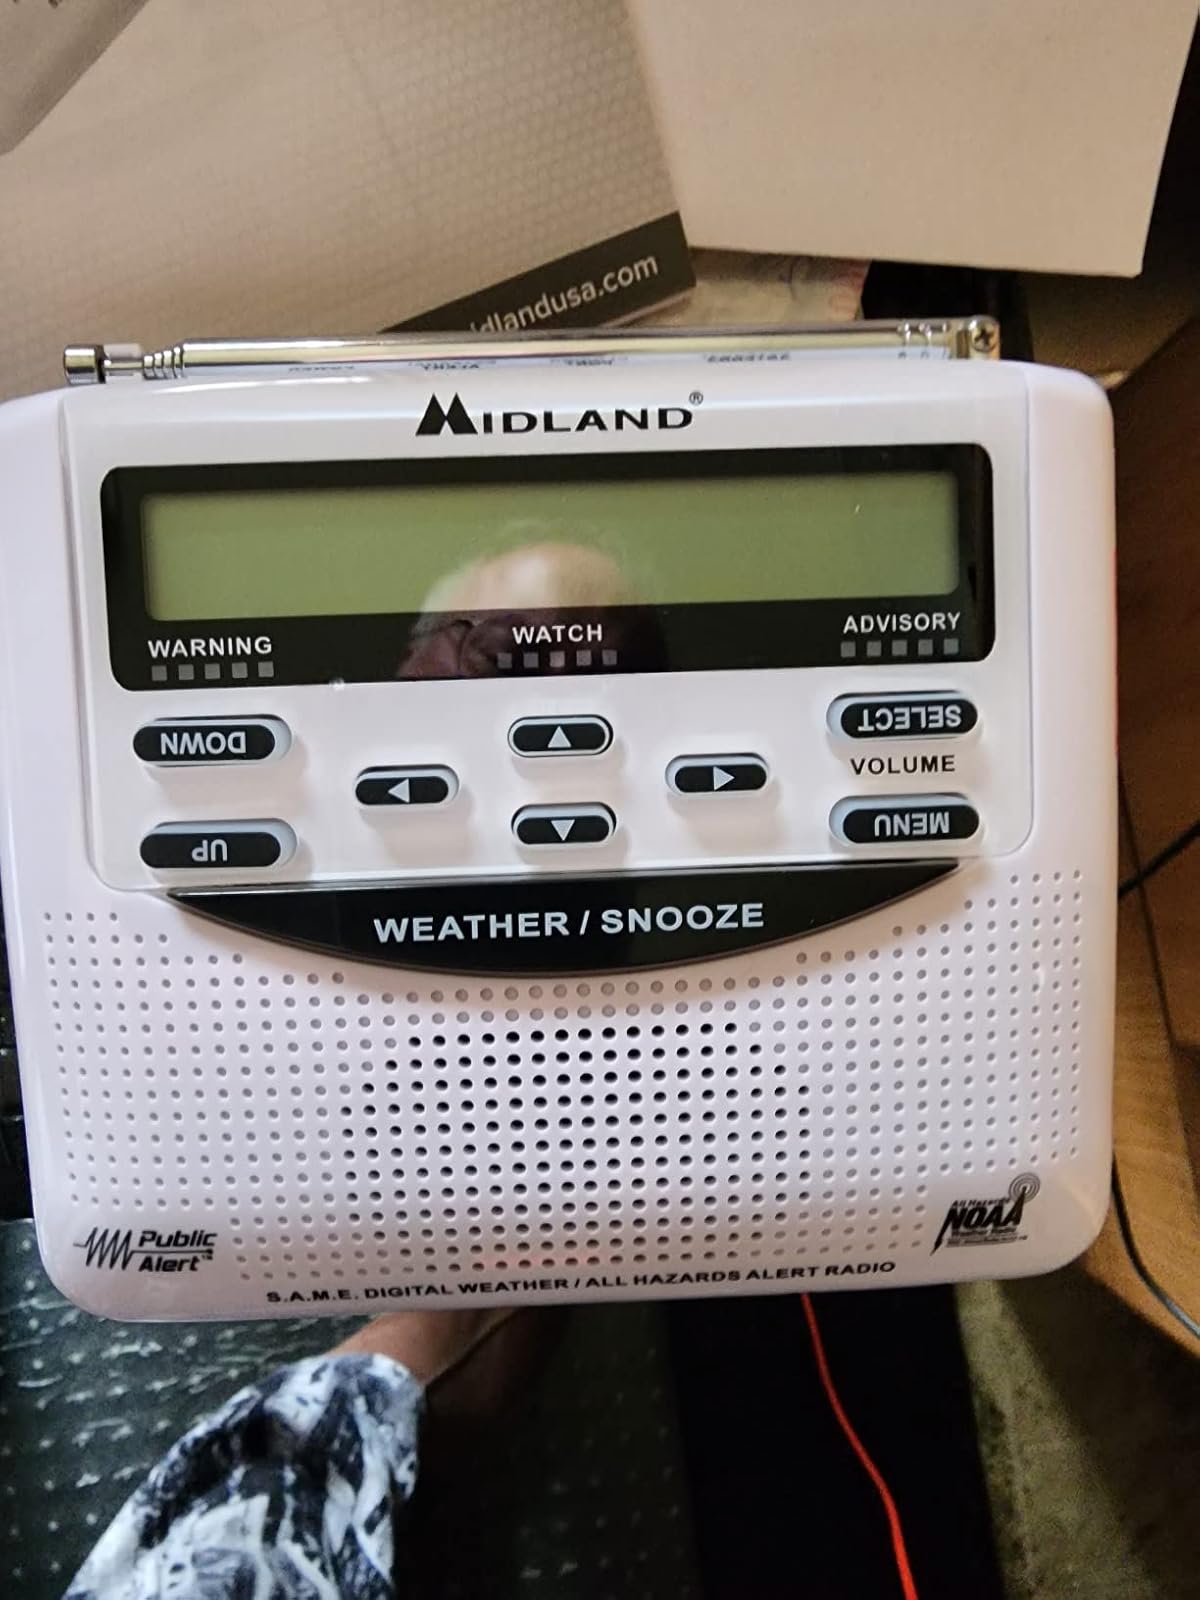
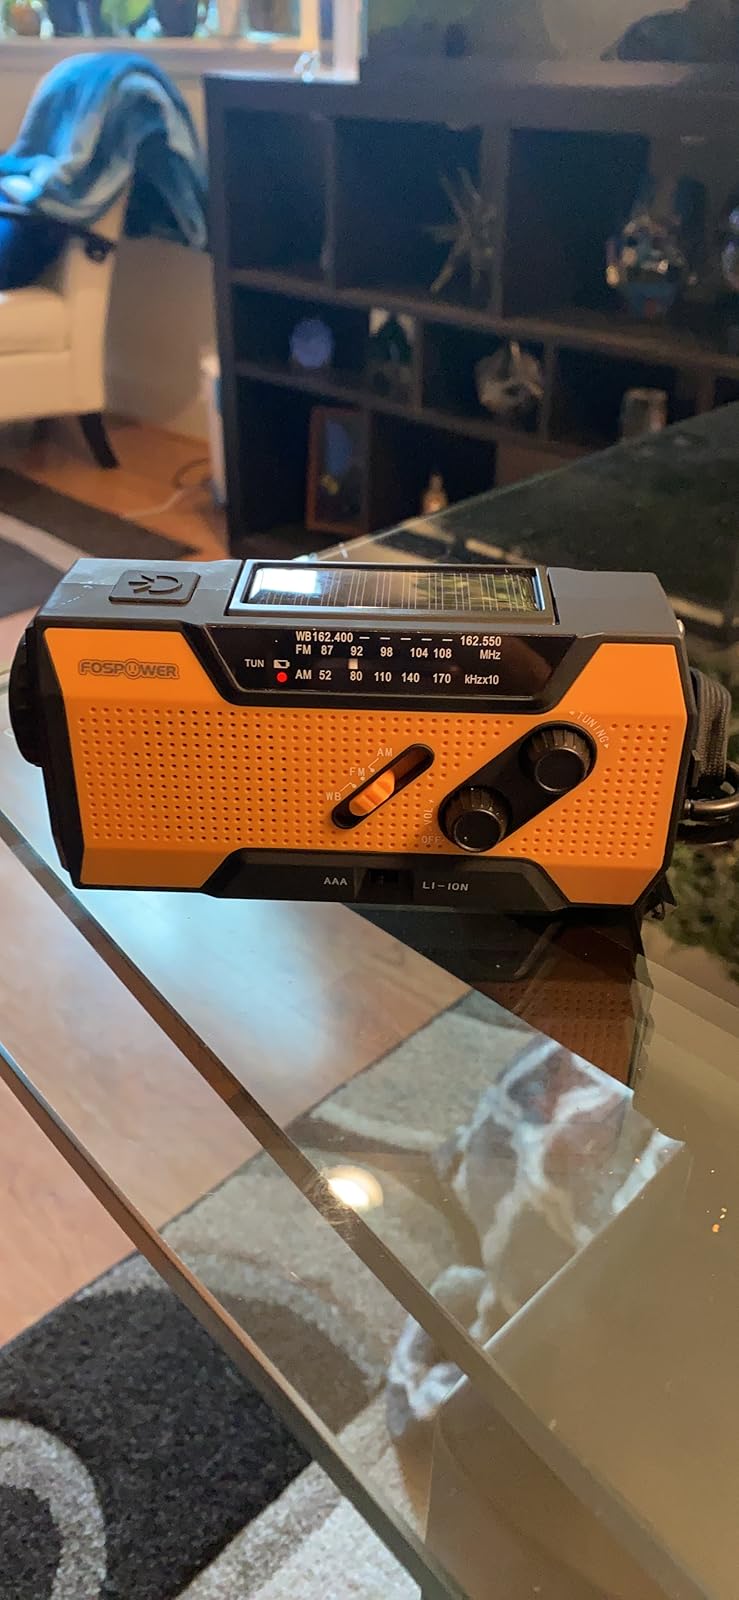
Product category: radio
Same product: no